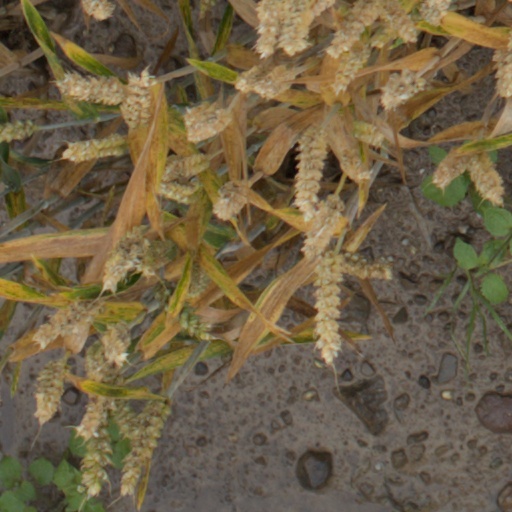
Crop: wheat